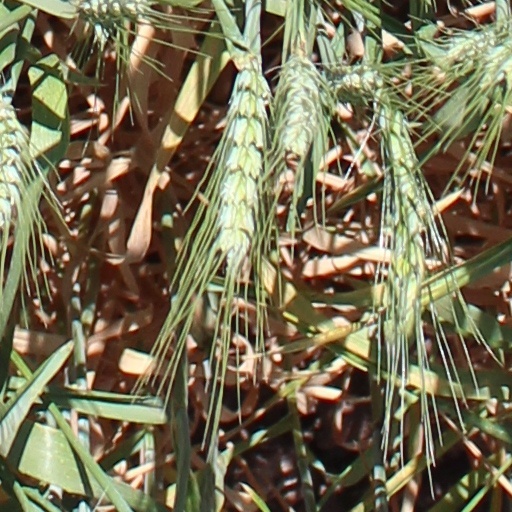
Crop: wheat